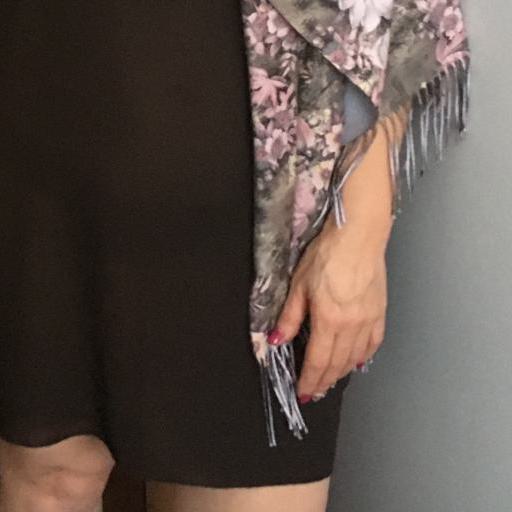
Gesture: no_gesture